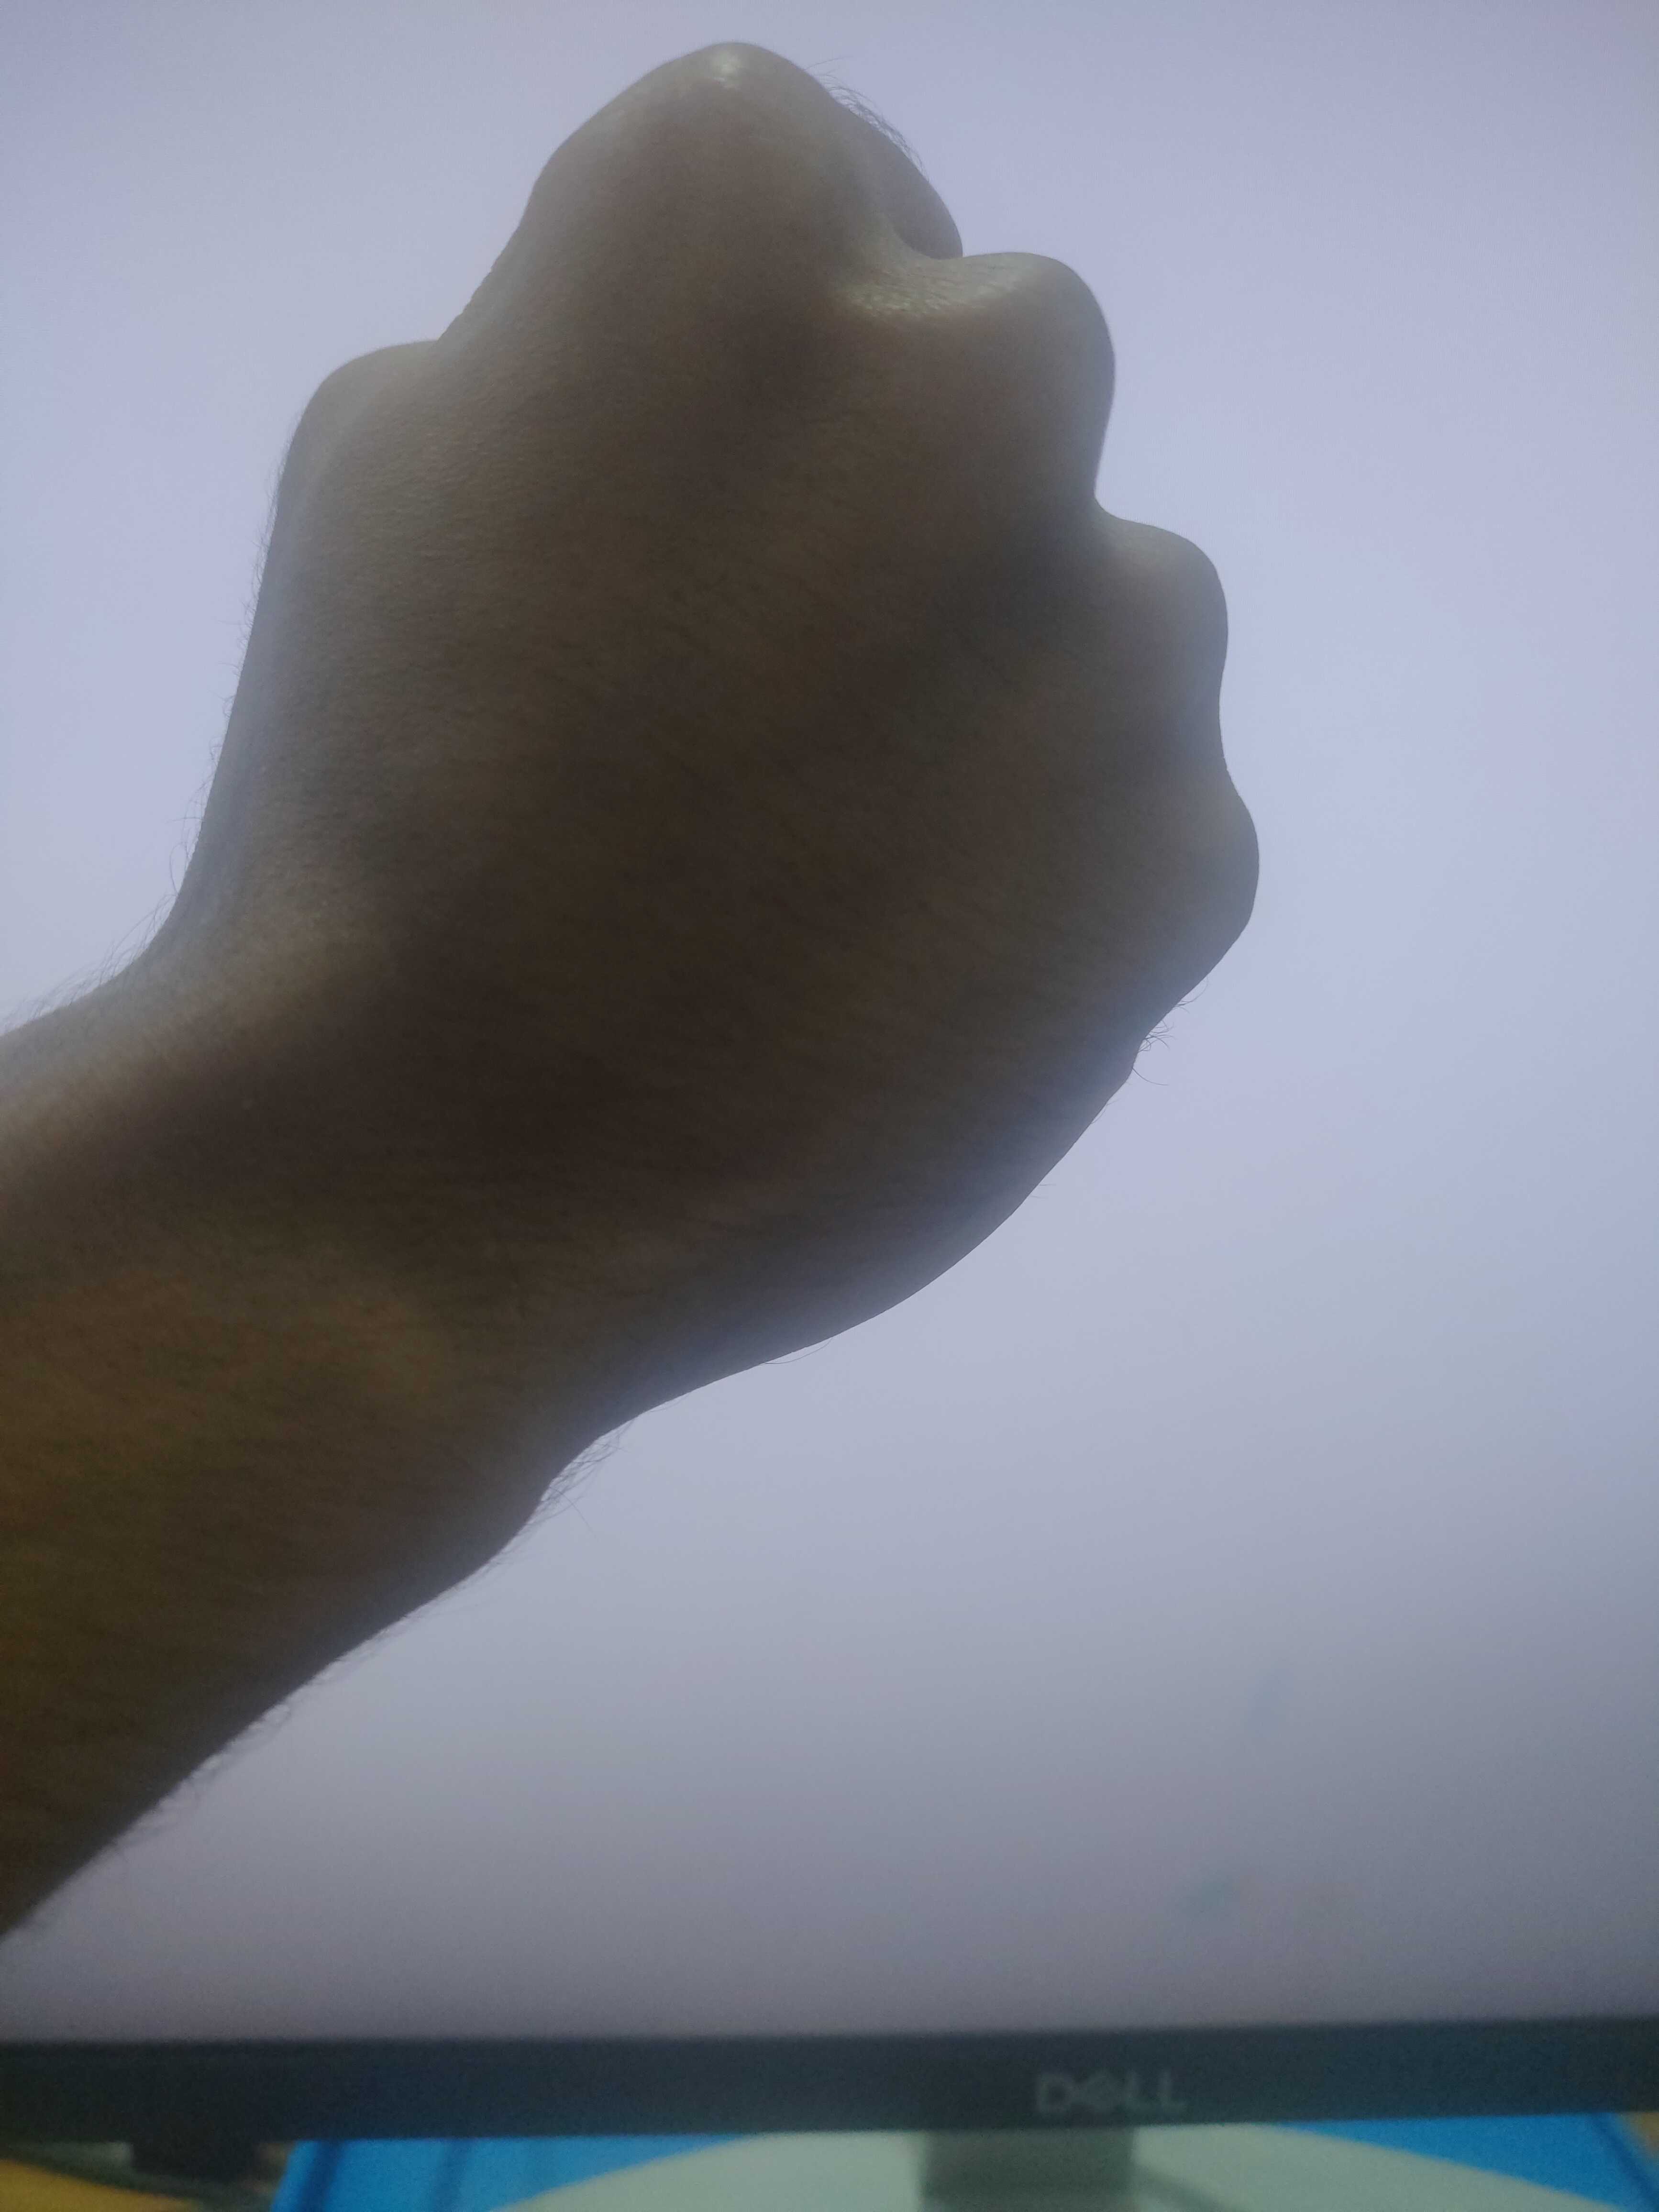
Label: rock